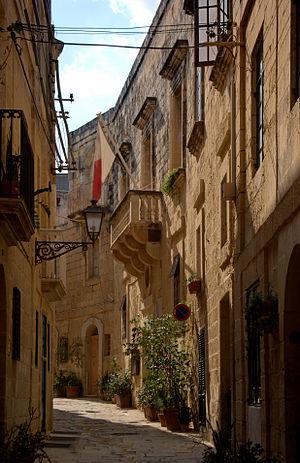
La Langue d'Angleterre était, avec celles de Provence, d'Italie, d'Espagne, de France, d'Allemagne et d'Auvergne, l'une des sept premières langues des Hospitaliers de l'ordre de Saint-Jean de Jérusalem.